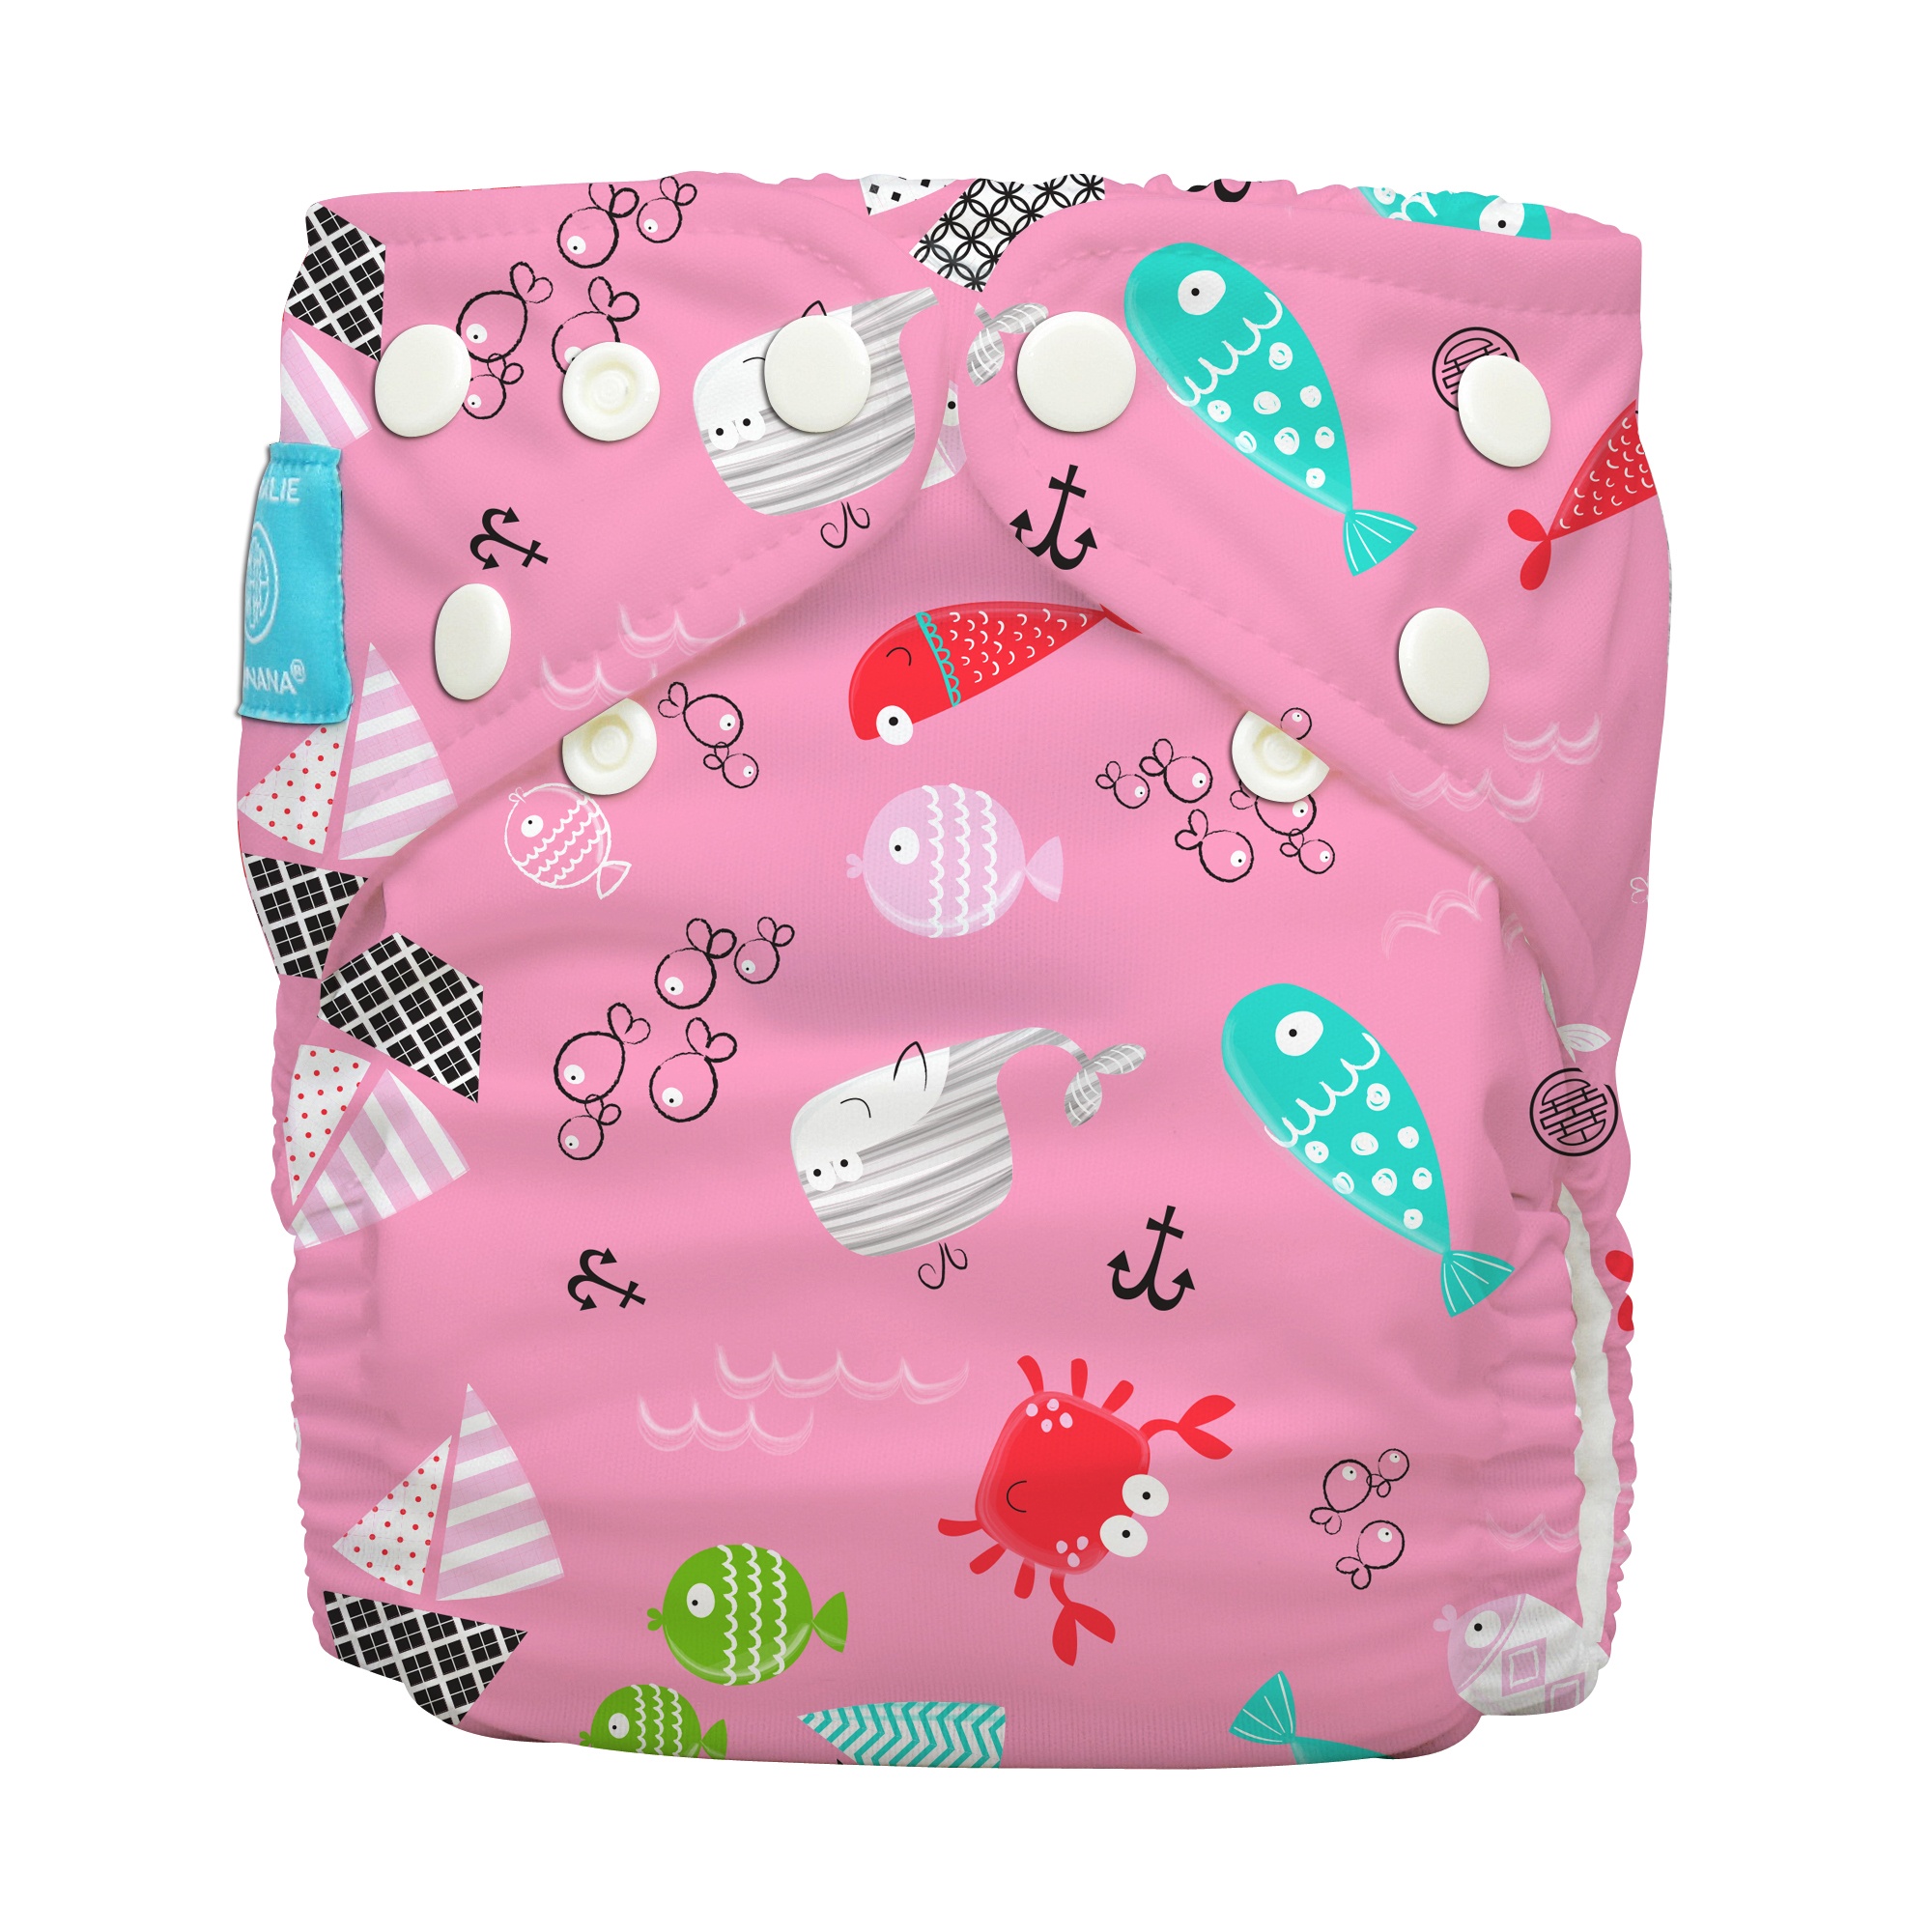
Florida Pink
Brand: Charlie Banana
Pañal All In One Los pañales híbridos reutilizables patentados Charlie Banana® son una excelente alternativa a los pañales desechables. Los bebés con pañales de tela tienden a experimentar menos erupciones de pañal, menos reventones, mejor sueño y más comodidad. Estos pañales tienen una solapa inteligente para colocar insertos lavables o desechables, lo que le brinda lo mejor de ambos mundos. Los pañales de tela facilitan el entrenamiento para ir al baño del bebé porque sienten la humedad cuando orinan en sus pañales. Cada pañal viene con dos insertos de lujo que son altamente absorbentes y suaves, lo que los hace ideales tanto para uso diario como nocturno. También se puede usar con insertos estándar y de cáñamo (se venden por separado). Hecho ecológico: los pañales desechables tardan 500 años en descomponerse y utilizará 6000 pañales desechables durante los primeros dos años de sus hijos.
Category: Baby & Toddler > Diapering > Diapers